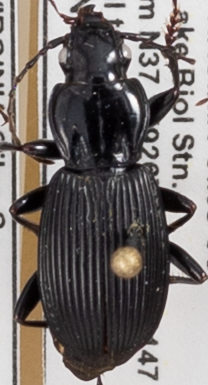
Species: Pterostichus lachrymosus
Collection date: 2021-07-13
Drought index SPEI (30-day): -1.372
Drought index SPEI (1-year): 0.47
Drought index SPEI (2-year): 1.16